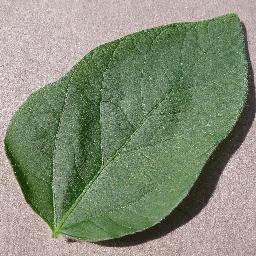
Label: Soybean___healthy